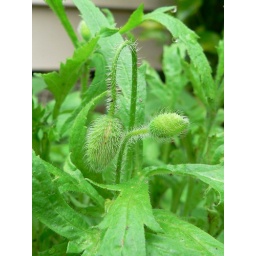
I just noticed these just popped up in my flower bed! I had red ones last year